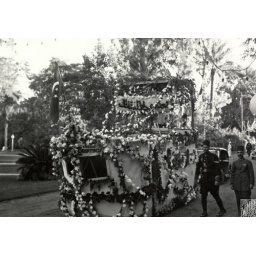
the flowers cars in cairo street